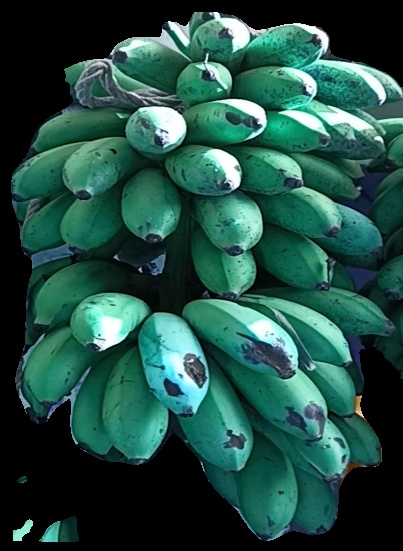
Variety: rasbale
Grade: grade2